Stone Sour

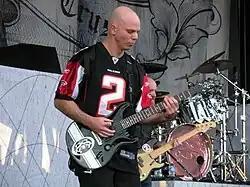
Josh Rand joined the band in 2001.

After Josh Rand joined the band, the band recorded their debut self-titled album in Cedar Falls. Upon release, the album charted at number 46 on the "Billboard" 200. The song "Bother", which was featured on the "Spider-Man" soundtrack (credited only to Taylor), peaked at number 2 on the Mainstream Rock Chart as well as number 4 on the Modern Rock Tracks and 56 on the "Billboard" Hot 100. The next single, "Inhale", peaked at 18 on the Mainstream Rock chart. The group received two Grammy Award nominations for Best Metal Performance for the singles "Get Inside" and "Inhale" in 2003 and 2004 respectively. The album went on to achieve Gold certification. The band toured for six months with label mates Sinch and Chevelle before going on a temporary hiatus as Taylor and Root went back to join Slipknot for another album and tour.